V-1 flying bomb

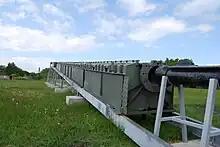
A reconstructed starting ramp for V-1 flying bombs, Historical Technical Museum, Peenemünde (2009)

An odometer driven by a vane anemometer on the nose determined when the target area had been reached, accurate enough for area bombing. Before launch, it was set to count backwards from a value that would reach zero upon arrival at the target in the prevailing wind conditions. As the missile flew, the airflow turned the propeller, and every 30 rotations of the propeller counted down one number on the odometer. This odometer triggered the arming of the warhead after about . When the count reached zero, two detonating bolts were fired. Two spoilers on the elevator were released, the linkage between the elevator and servo was jammed, and a guillotine device cut off the control hoses to the rudder servo, setting the rudder in neutral. These actions put the V-1 into a steep dive. While this was originally intended to be a power dive, in practice the dive caused the fuel flow to cease, which stopped the engine. The sudden silence after the buzzing alerted people under the flight path to the impending impact.